Florist Shop

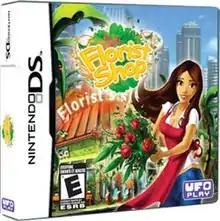

Florist Shop is a puzzle game developed by Teyon for the Nintendo DS. The game is published by UFO Interactive Games in the North America and by Rondomedia in Germany, Switzerland and Austria.